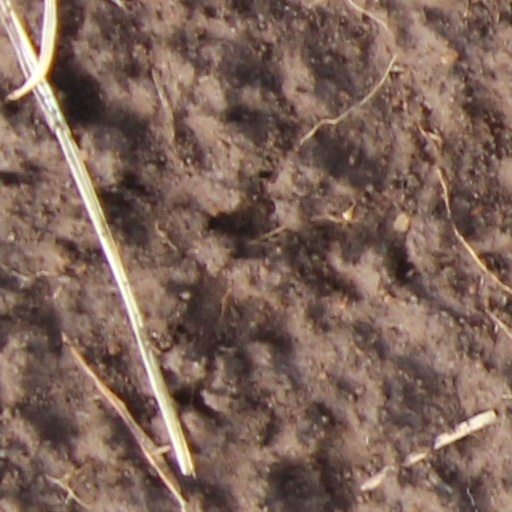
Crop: wheat